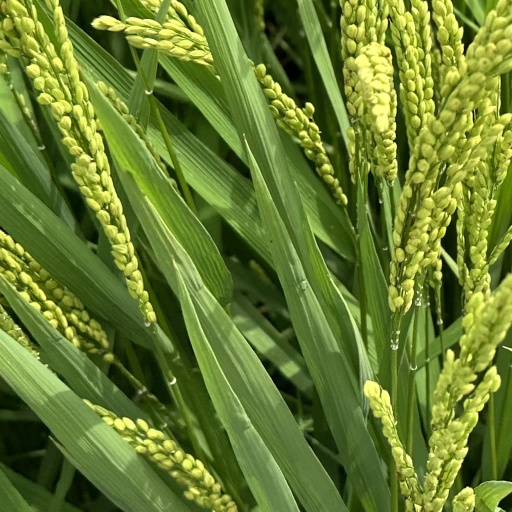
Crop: rice